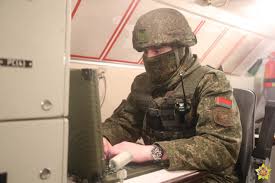
Label: Iskander